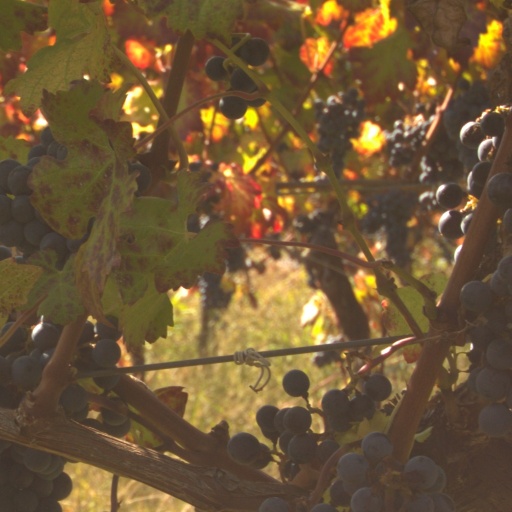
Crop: grape